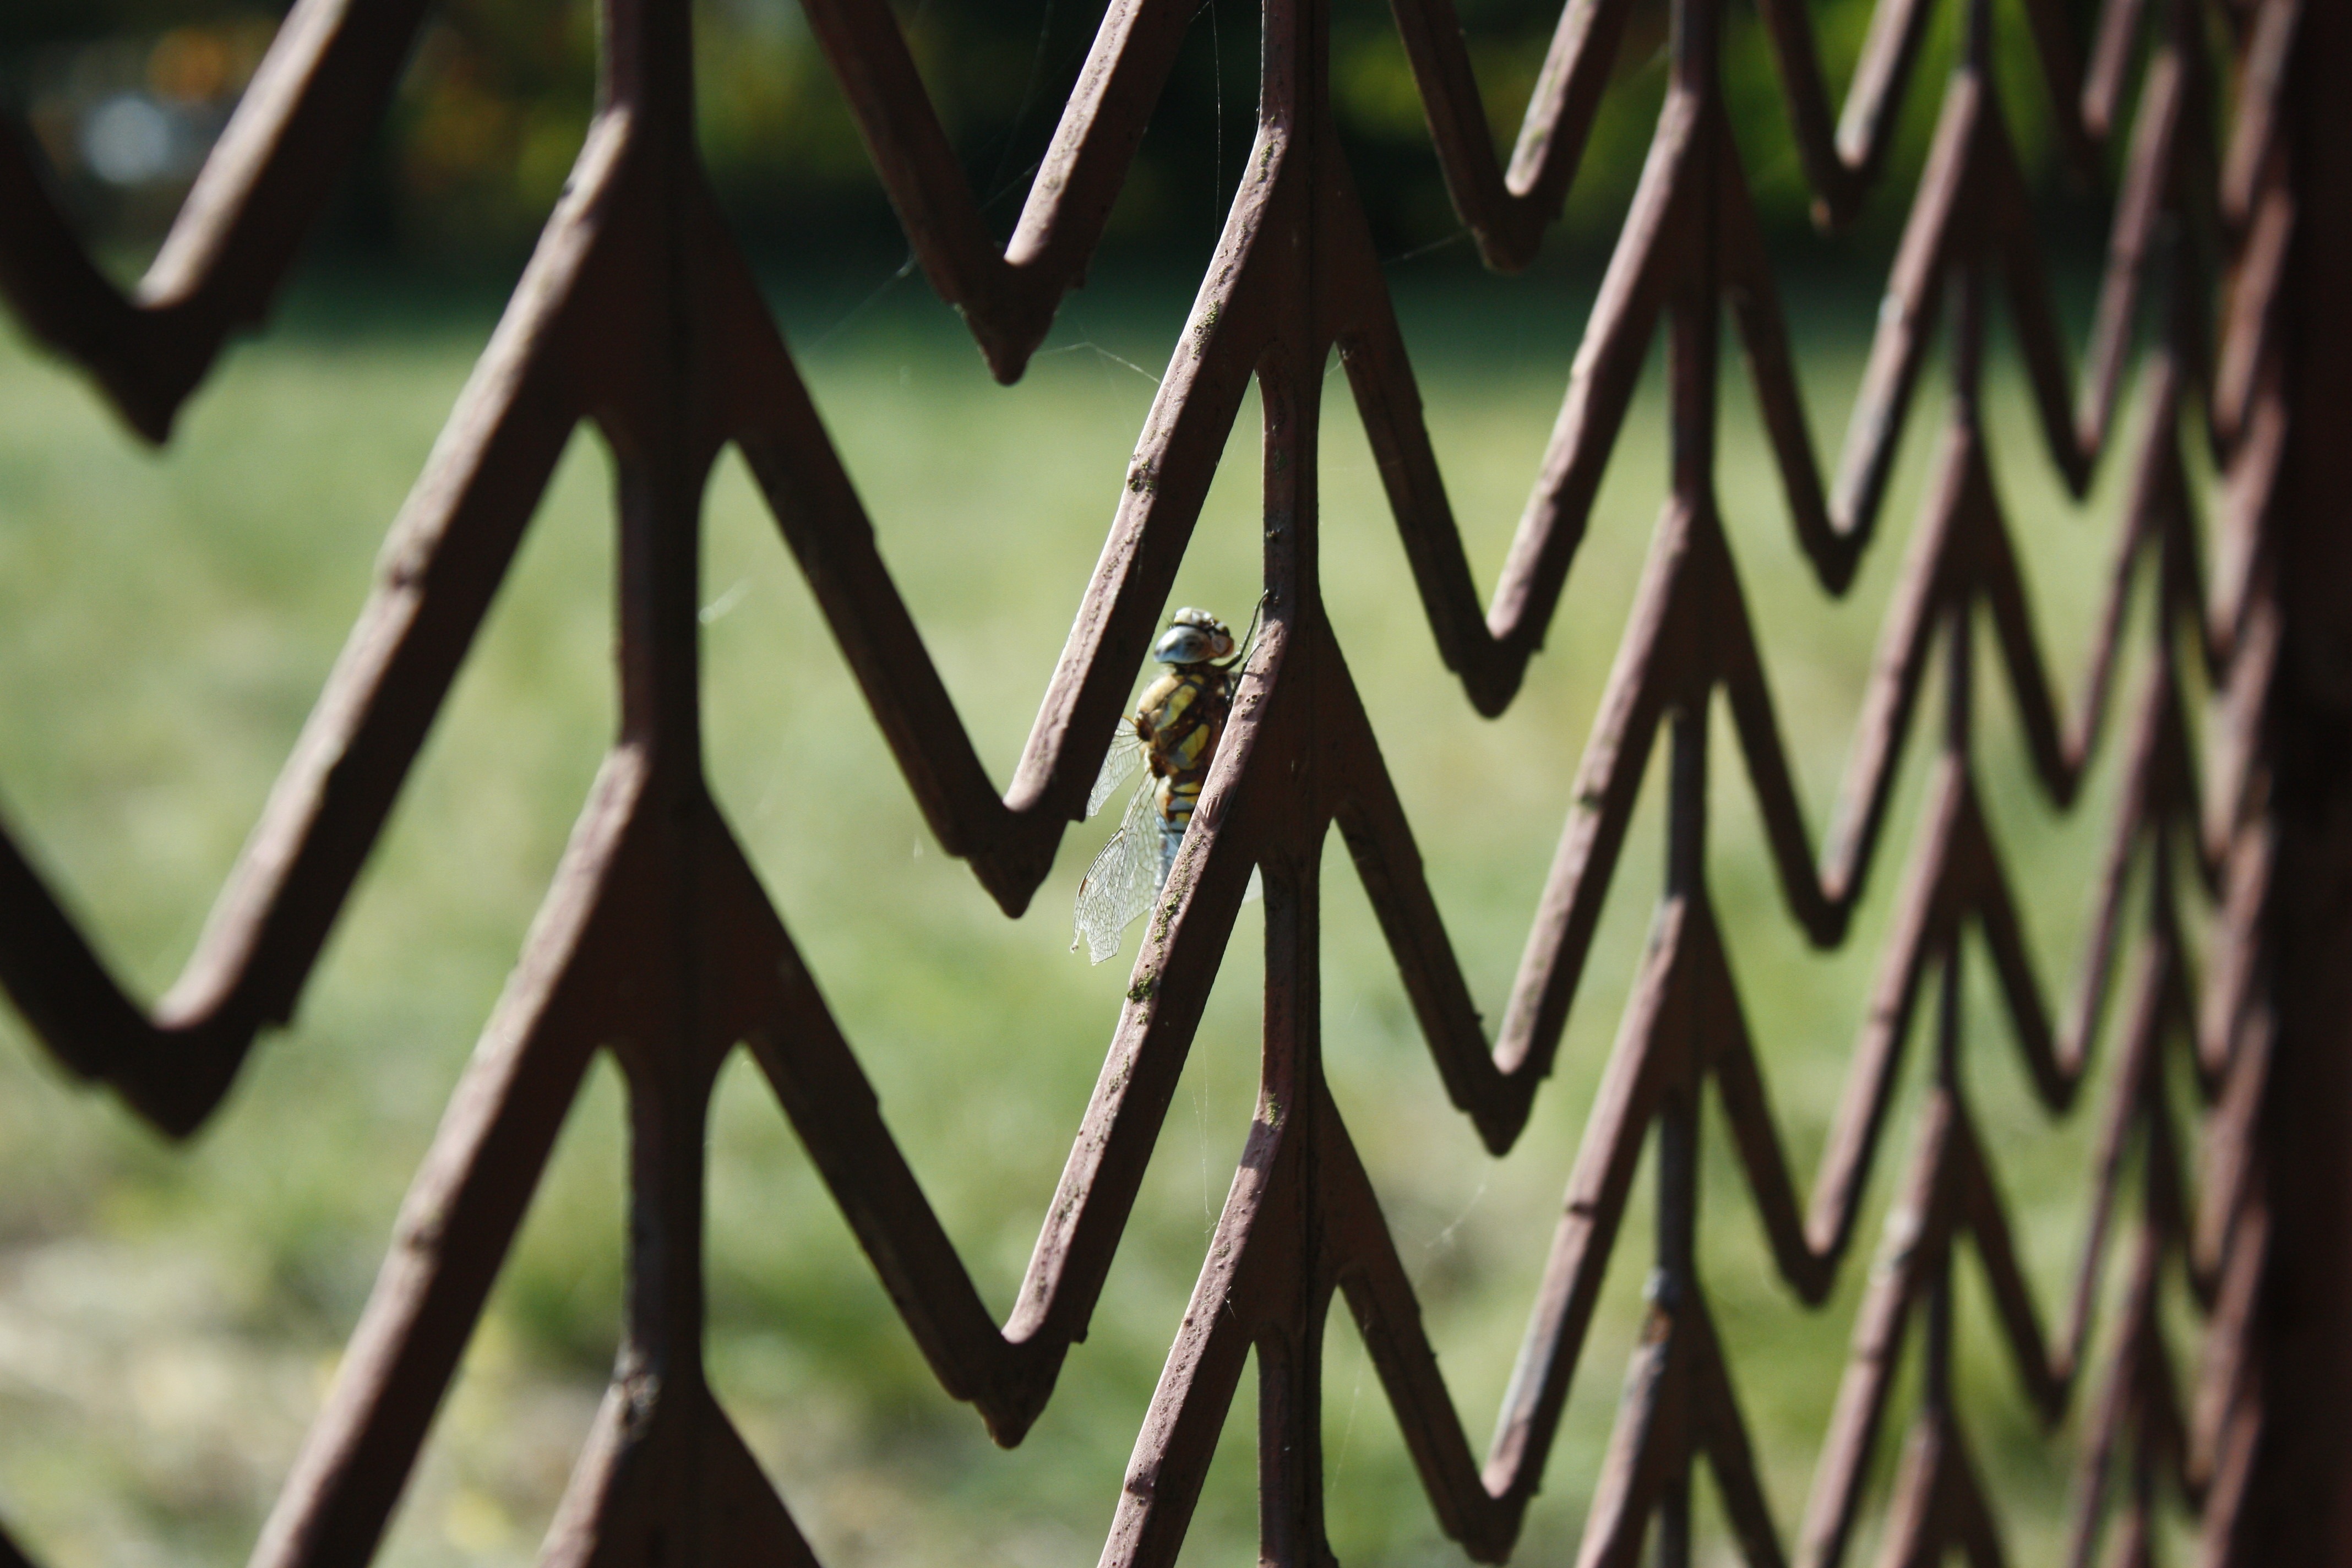
tree, nature, grass, branch, plant, leaf, flower, summer, green, insect, macro, botany, flora, fauna, invertebrate, close up, wings, gateway, macro photography, wa ka, plant stem, woody plant, thorns spines and prickles, butterfly animal